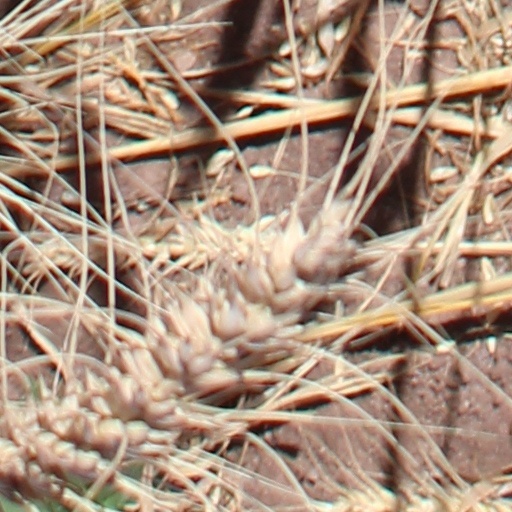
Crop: wheat